Gary Peacock

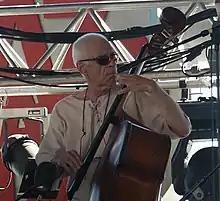
Peacock performing in July 2003

After being discharged from the Army in 1956, Peacock remained in Germany, playing with Hans Koller, Tony Scott, Bud Shank, Attila Zoller, and others, before returning to Los Angeles. He recalled: "I had a standing invitation for a scholarship at Westlake College of Music. So I went to the school. They said, 'Great. Unfortunately, the school is closing.' So I had to start looking for gigs right away. That ended my scholarly education." His bass playing at the time was influenced by Paul Chambers, Ray Brown, and Scott LaFaro, whom he befriended. He soon established himself as a bass player, participating in sessions with Barney Kessel and Art Pepper, and, in 1962, recording with Don Ellis ("Essence"), Clare Fischer ("First Time Out" and "Surging Ahead"), and Prince Lasha ("The Cry!"). He also married fellow musician Annette Peacock (they later divorced) and began a musical association with pianist Paul Bley, with whom he would go on to record nine albums.